Matchbox Educable Noughts and Crosses Engine

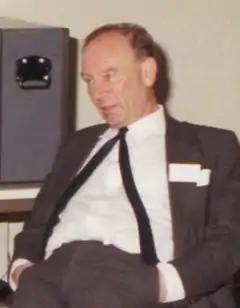
Donald Michie in 1986

Donald Michie (1923–2007) had been on the team decrypting the German Tunny Code during World War II. Fifteen years later, he wanted to further display his mathematical and computational prowess with an early convolutional neural network. Since computer equipment was not obtainable for such uses, and Michie did not have a computer readily available, he decided to display and demonstrate artificial intelligence in a more esoteric format and constructed a functional mechanical computer out of matchboxes and beads.